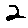
Label: 2